Roads in the United Kingdom

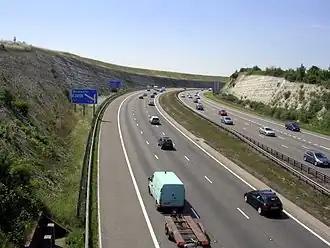
The M3 motorway cutting at Twyford Down

After the end of the Turnpike trusts, roads have been funded from taxation. Two new vehicle duties were introduced—the "locomotive duty" and the "trade cart duty" in the 1888 budget. Since 1910, the proceeds of road vehicle excise duties were dedicated to fund the building and maintenance of the road system. From 1920 to 1937, most roads in the United Kingdom were funded from the Road Fund using taxes raised from fuel duty and Vehicle Excise Duty. Since 1937, roads have been funded from general taxation with all motoring duties, including VAT, being paid directly to the Treasury.